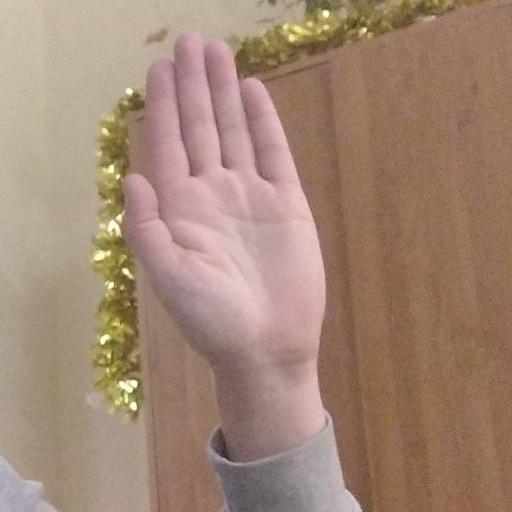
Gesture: stop